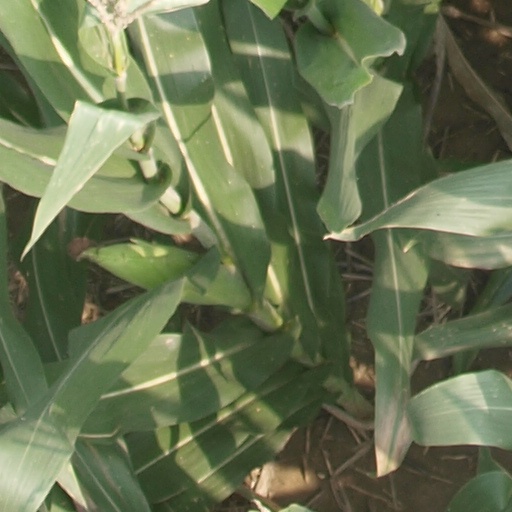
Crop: maize; corn